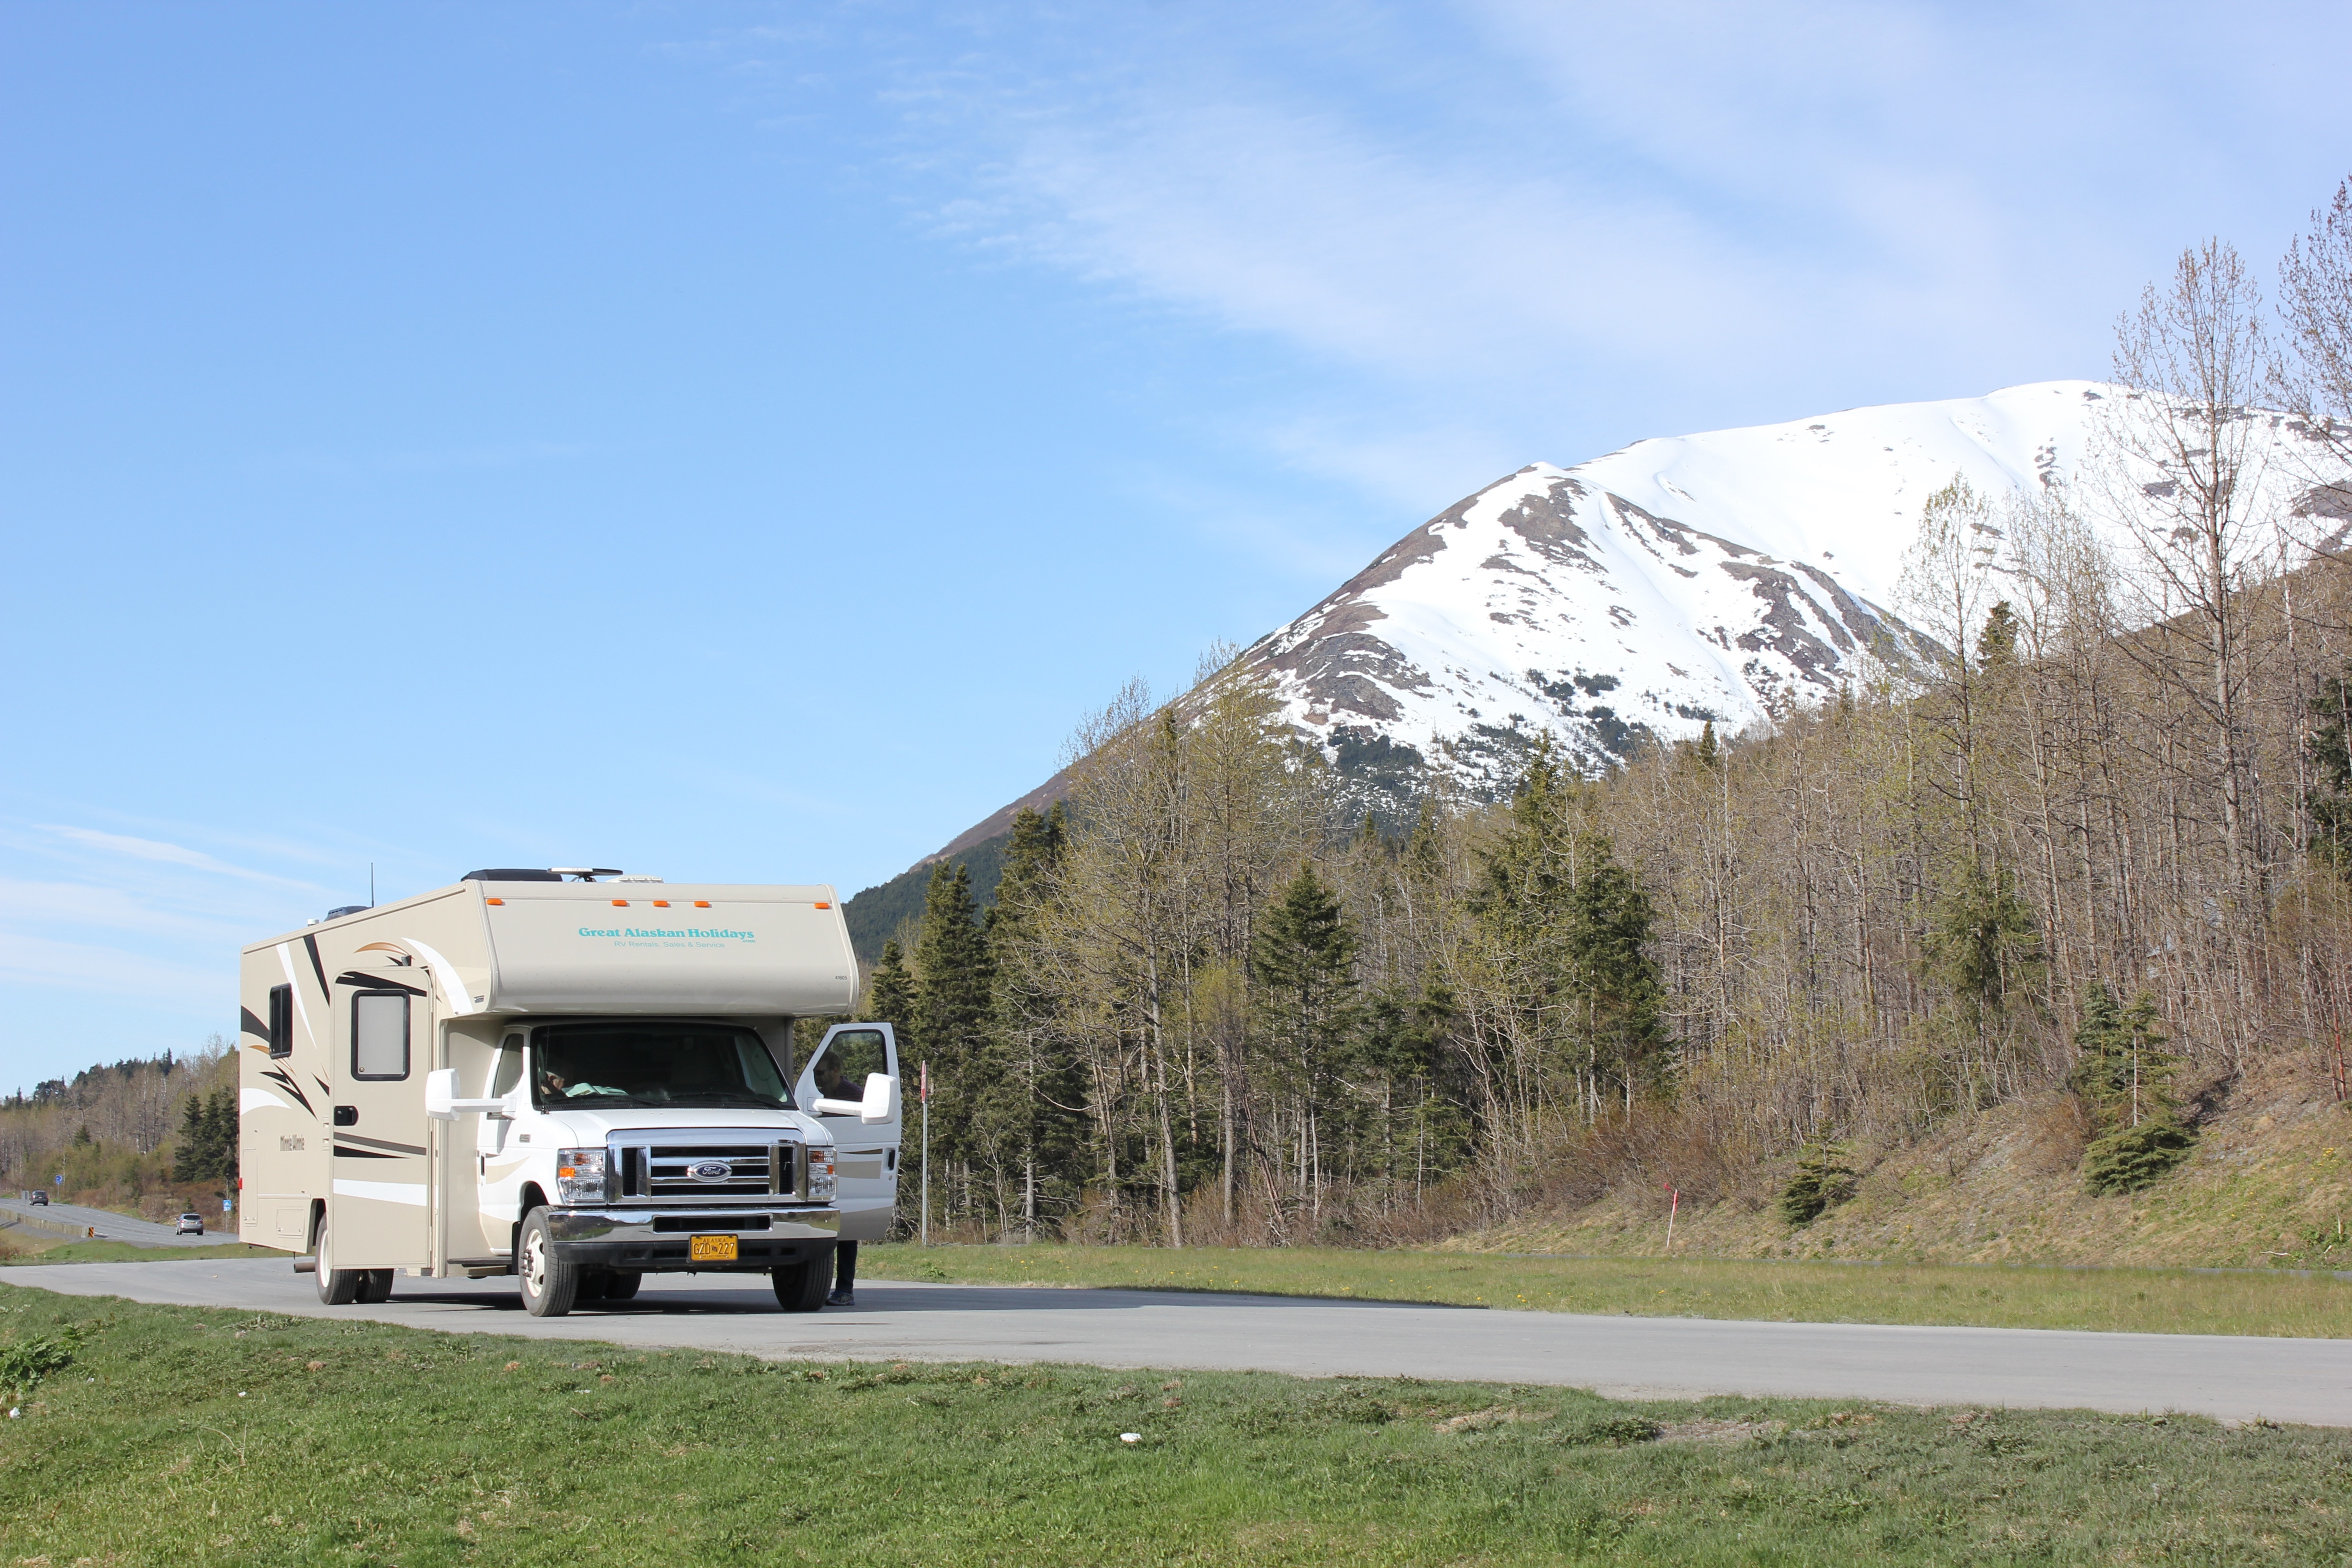
mountain, car, mountain range, transport, vehicle, open road, alaska, ecosystem, rv